Montevideo

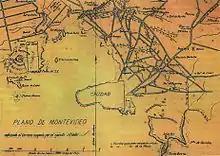
Map of Montevideo during the Guerra Grande (1843–1851).

On 3 February 1807, British troops under the command of General Samuel Auchmuty and Admiral Charles Stirling occupied the city during the Battle of Montevideo (1807), but it was recaptured by the Spanish in the same year on 2 September when John Whitelocke was forced to surrender to troops formed by forces of the Banda Oriental—roughly the same area as modern Uruguay—and of Buenos Aires. After this conflict, the governor of Montevideo Francisco Javier de Elío opposed the new viceroy Santiago de Liniers, and created a government Junta when the Peninsular War started in Spain, in defiance of Liniers. Elío disestablished the Junta when Liniers was replaced by Baltasar Hidalgo de Cisneros.